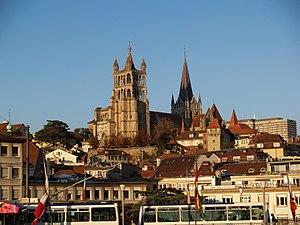
Vue de la Cathédrale de Lausanne depuis le Grand-Pont